East Turkistan Government in Exile

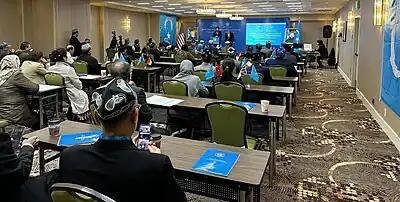
Opening Session of the 9th East Turkistan General Assembly in Washington, DC on November 10, 2023

As the Government in Exile is made up of elected representatives from East Turkistani/Uyghur diaspora communities in over 13 countries, its leaders are based in a number of countries. The present leadership took office on November 12, 2023, following elections at the ETGE's 9th General Assembly in Washington, D.C.